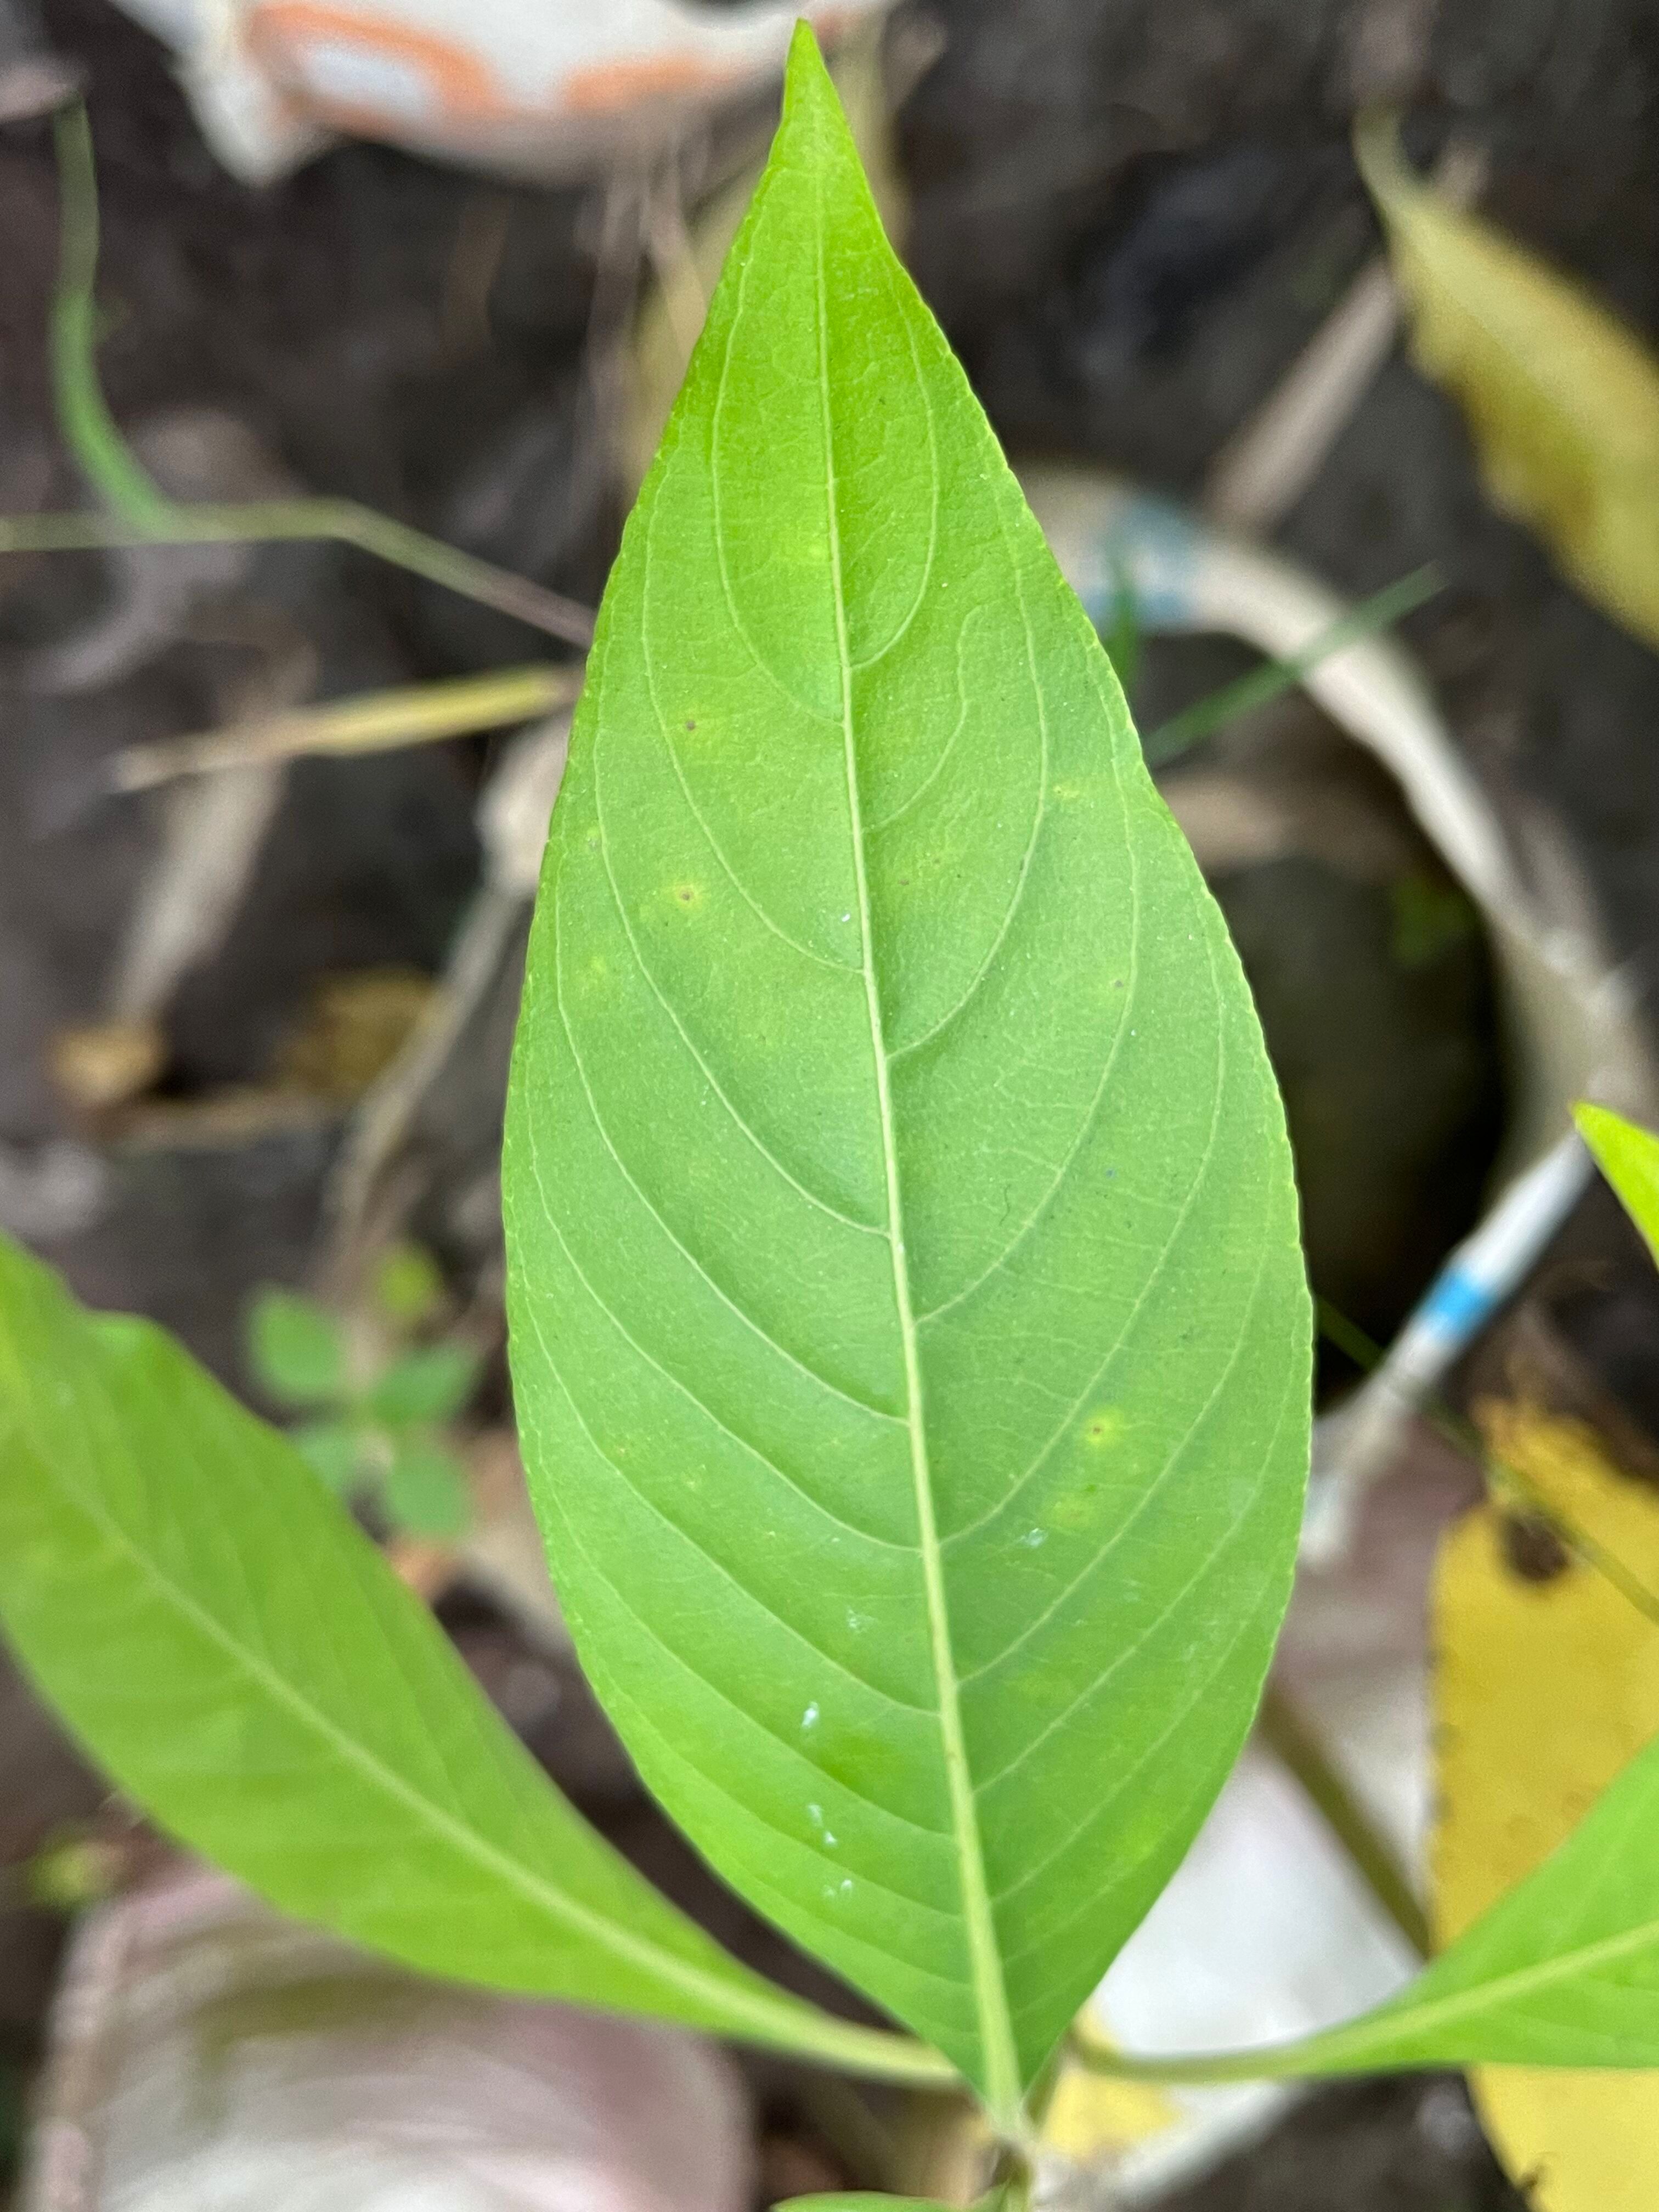
Plant species: justicia-adhatoda